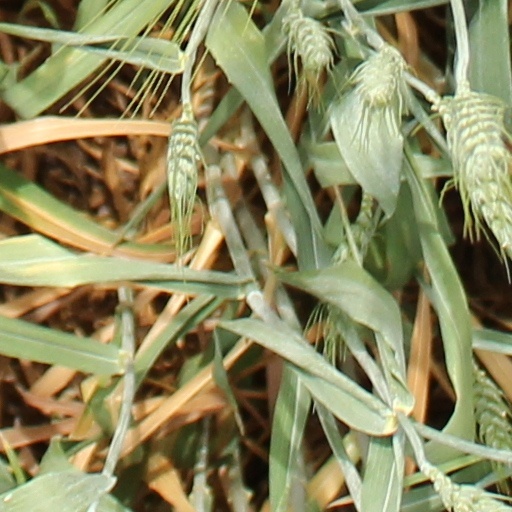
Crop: wheat